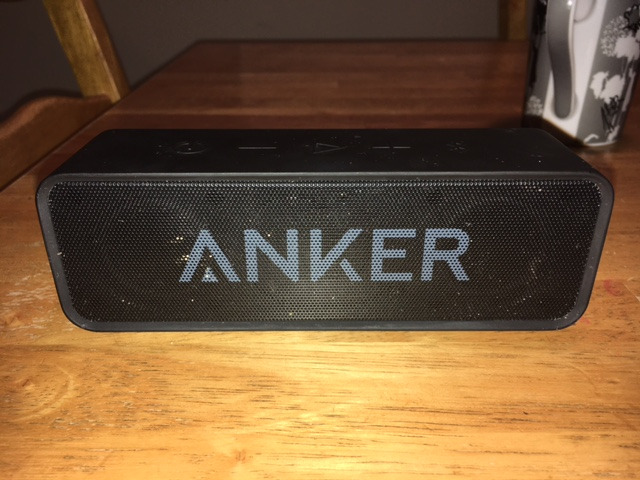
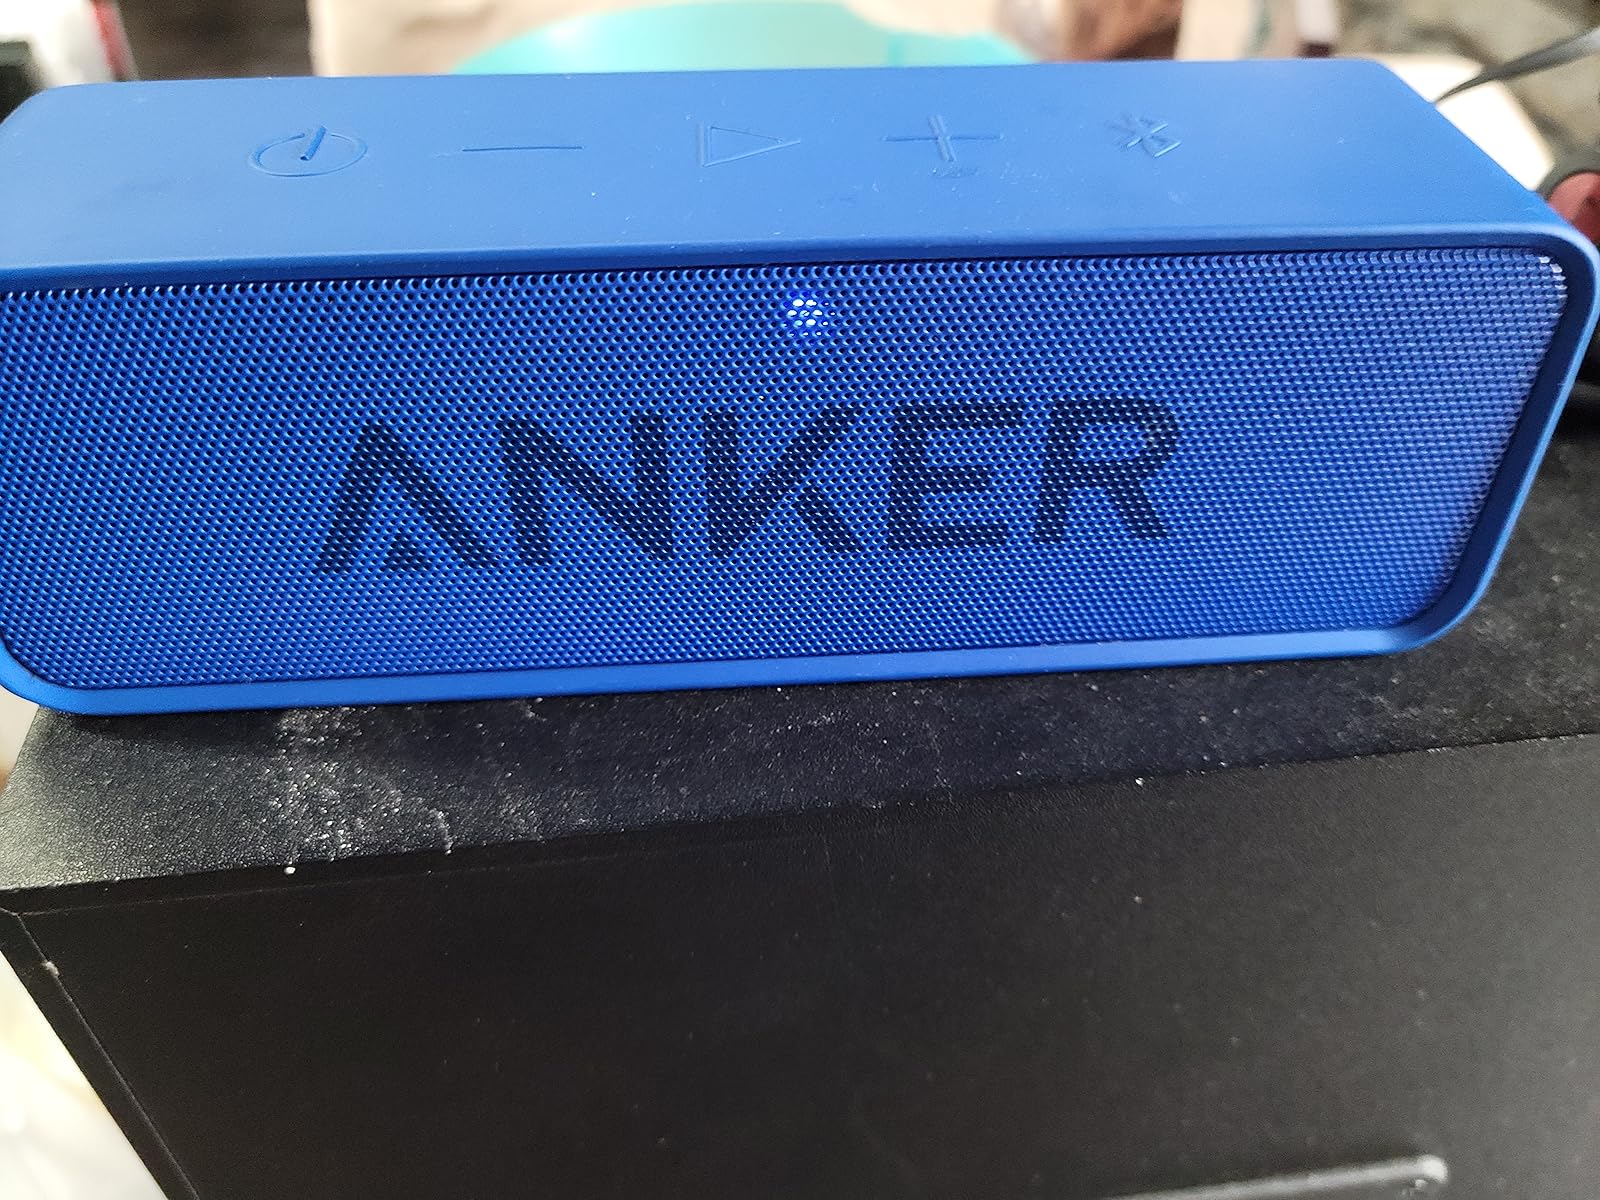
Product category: speaker
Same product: no